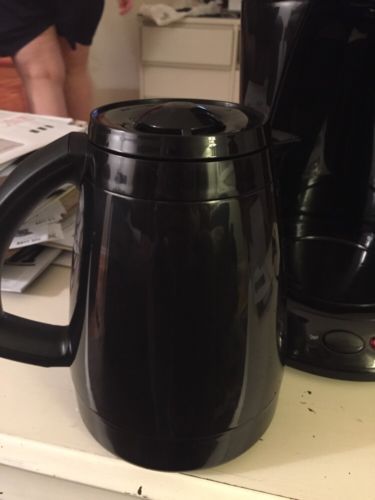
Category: coffee maker